Red knot

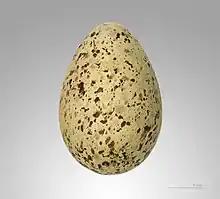
"Calidris canutus" egg, Muséum de Toulouse

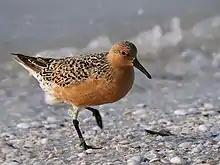
Red knot in breeding plumage

The red knot is territorial and seasonally monogamous; it is unknown if pairs remain together from season to season. Males and females breeding in Russia have been shown to exhibit site fidelity towards their breeding locales from year to year, but there is no evidence as to whether they exhibit territorial fidelity. Males arrive before females after migration and begin defending territories. As soon as males arrive, they begin displaying, and aggressively defending their territory from other males.